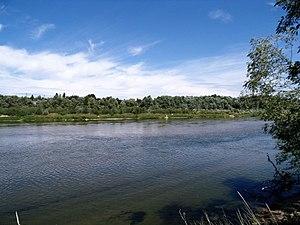
La Loire vue de le rive sud. Fondettes en arrière-plan
Fondettes est une commune française du département d'Indre-et-Loire en région Centre-Val de Loire.
Le Val de Loire est inscrit sur la liste du patrimoine mondial de l'Unesco depuis le 30 novembre 2000 sous la référence 933bis. La justification de l'inscription du territoire s'appuie sur plusieurs critères : son patrimoine architectural qui comprend les Châteaux de la Loire, son paysage culturel exceptionnel et ses monuments culturels, témoins de la Renaissance et du siècle des Lumières. La liste comprend à cette date 160 communes réparties dans 2 régions et 4 départements sur une longueur de 280 kilomètres qui s'étend de Sully-sur-Loire à Chalonnes.